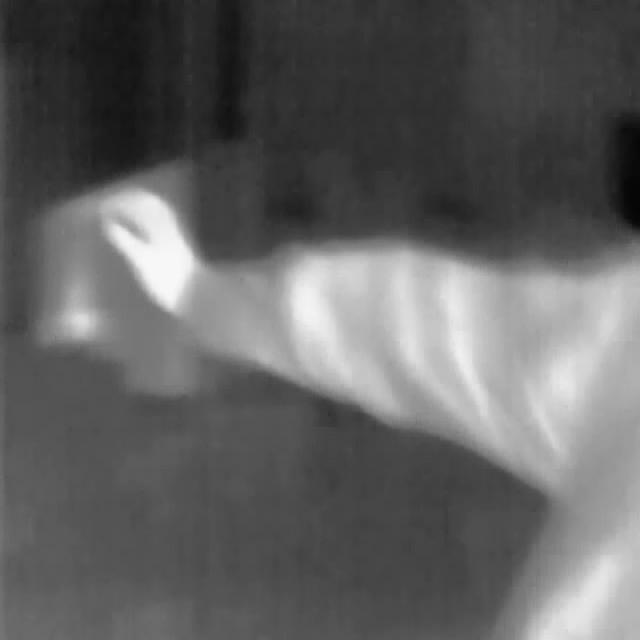
Detected objects:
label: person